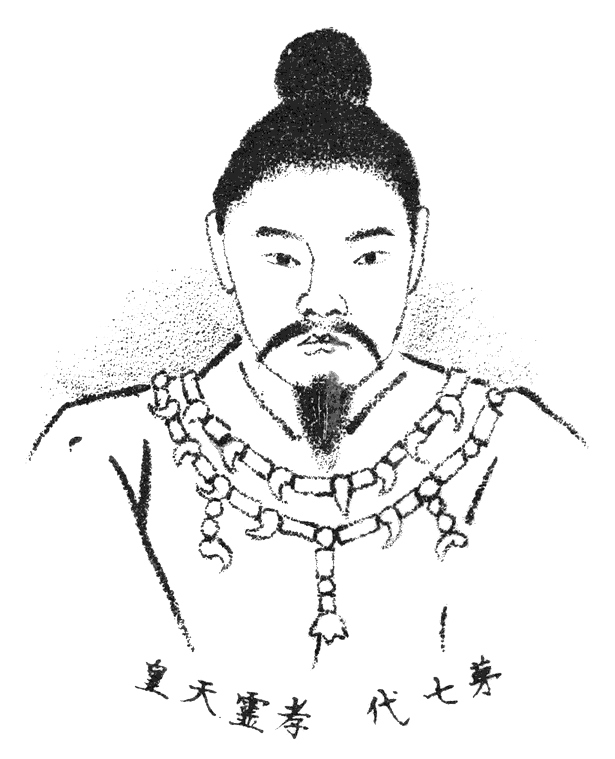
จักรพรรดิโคเร

| name = จักรพรรดิโคเรnobold|
| succession = จักรพรรดิญี่ปุ่น
| image = Tennō Kōrei thumb.jpg
| reign = 290 – 215 ปีก่อน ค.ศ. (ตามธรรมเนียม)
| cor-type = Japan
| predecessor = จักรพรรดิโคอัง|โคอัง
| successor = จักรพรรดิโคเง็ง|โคเง็ง
| posthumous name = "ชิโง"แบบจีน:จักรพรรดิโคเร ()"ชิโง"แบบญี่ปุ่น:โอ-ยามาโตะ-เนโกฮิโกะ-ฟูโตนิ โนะ ซูเมรามิโกโตะ ()
| spouse = คูวาชิ-ฮิเมะ
| issue-link = #พระมเหสีและพระราชโอรสฮิดา
| issue-pipe = กับพระองค์อื่น ๆ...
| house = ราชวงศ์ญี่ปุ่น
| father = จักรพรรดิโคอัง
| religion = ชินโต
| mother = โอชิ-ฮิเมะ
| birth_date = 342 ปีก่อน ค.ศ.
| birth_style = พระราชสมภพ
| death_date = 215 ปีก่อน ค.ศ. (127 พรรษา)
| burial_place = คาตาโอกะ โนะ อูมาซากะ โนะ มิซาซางิ (; โอจิ)
จักรพรรดิโคเร () มีอีกพระนามแล้ว "โอยามาโตะเนโกฮิโกะฟูโตนิ โนะ ซูเมรามิโกโตะ" () เป็นจักรพรรดิญี่ปุ่นตำนาน|ในตำนานองค์ที่ 7 ตามรายพระนามจักรพรรดิญี่ปุ่น|ลำดับการสืบราชบัลลังก์ มีข้อมูลเกี่ยวกับจักรพรรดิองค์น้อยมากเนื่องจากขาดเอกสารสำหรับการตรวจสอบและศึกษาเพิ่มเติม ทำให้นักประวัติศาสตร์รู้จักพระองค์ในฐานะ "จักรพรดริในตำนาน" เนื่องจากข้อพิพาทเรื่องการมีตัวตน ใน"โคจิกิ"ไม่มีข้อมุลใดเลยนอกจากพระนามและพระราชพงศาวลี มีการอ้างว่ารัชสมัยของโคเรเริ่มต้นใน 290 ปีก่อน ค.ศ. หลังพระองค์สวรรคตใน 215 ปีก่อน ค.ศ. พระราชโอรสองค์หนึ่งขึ้นครองราชย์เป็นจักรพรรดิโคเง็ง|จักรพรรดิองค์ถัดไป ตามธรรมเนียมยอมรับโคเรเป็นจักรพรรดิองค์แรกในยุคยาโยอิ ซึ่งตั้งชื่อตามชาวยาโยอิที่อพยพจากทวีปเอเชียไปยีงหมู่เกาะญี่ปุ่น
==รายงานจากตำนาน==
==หมายเหตุ==
==อ้างอิง==
==อ่านเพิ่ม==
* William George Aston|Aston, William George. (1896). "Nihongi: Chronicles of Japan from the Earliest Times to A.D. 697". London: Kegan Paul, Trench, Trubner.
* Delmer Brown|Brown, Delmer M. and Ichirō Ishida, eds. (1979). "Gukanshō: The Future and the Past". Berkeley: University of California Press. ;
* Basil Hall Chamberlain|Chamberlain, Basil Hall. (1920). "The Kojiki". Read before the Asiatic Society of Japan on April 12, May 10, and June 21, 1882; reprinted, May, 1919.
* Louis-Frédéric|Nussbaum, Louis-Frédéric and Käthe Roth. (2005). "Japan encyclopedia". Cambridge: Harvard University Press. ;
* Richard Ponsonby-Fane|Ponsonby-Fane, Richard Arthur Brabazon. (1959). "The Imperial House of Japan". Kyoto: Ponsonby Memorial Society.
* Isaac Titsingh|Titsingh, Isaac. (1834). "Nihon Ōdai Ichiran"; ou, "Annales des empereurs du Japon". Paris: Royal Asiatic Society, Oriental Translation Fund of Great Britain and Ireland.
* H. Paul Varley|Varley, H. Paul. (1980). "Jinnō Shōtōki: A Chronicle of Gods and Sovereigns". New York: Columbia University Press. ;
หมวดหมู่:จักรพรรดิญี่ปุ่น
หมวดหมู่:บุคคลในยุคยาโยอิ